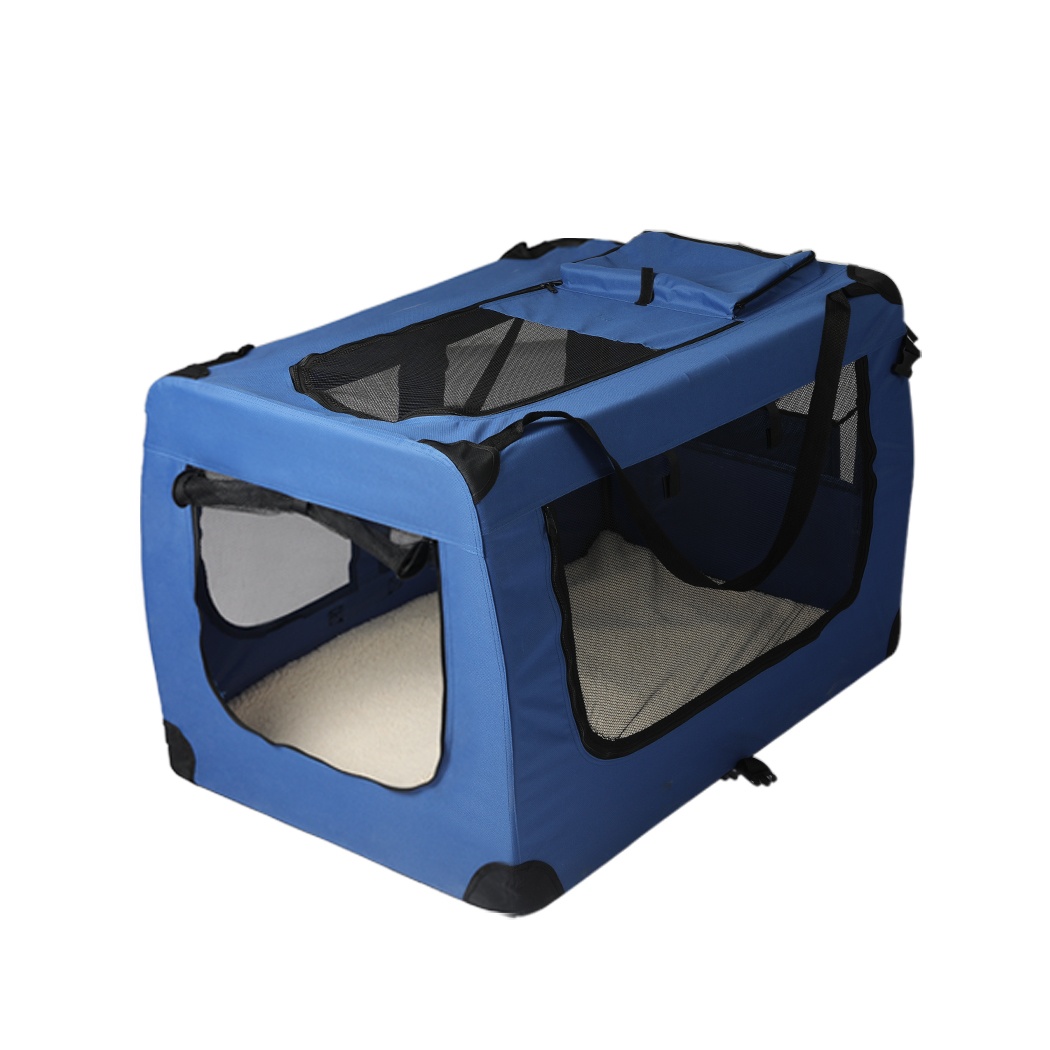
PaWz Pet Travel Carrier Kennel Folding Soft Sided Dog Crate For Car Cage Large M
DESCRIPTION Got friends coming over who are allergic to your fluffball. Clean your place up and put Mr Kittens away in your soft kennel for the visit. When they have left let him roam free. Fold it for easy storage. When you need to use your dog crate just lift the sides up and connect the tubes. You are ready to go in 30 seconds . Take your cat with you on a family trip or take your dog to the vet. Going camping is one of life’s great joys. Take your dog along with you in their soft sided dog crate. Let them roam around the campsite and then keep them safe at night. Accidents happen but they won’t ruin your new soft kennel. Take the cushion cover off and throw it in the washing machine. Hand wash everything else. Very quick and easy to clean . You have your dog in their new soft dog crate. How do you get them into your car? Just lift them up with the handles on the top. Easy as cake. Key Features: Foldable steel frame Waterproof fabric Smooth easy-open zipper Removable padded cushion Durable and tough Transport friendly carry handle Scratch resistant reinforced corners Well ventilated mesh doors SPECIFICATION Brand: PaWz Cushion material: 600D Oxford fabric and synthetic sheep wool Enclosure material: Polyester and mesh Poles material: Steel Colour: Blue Dimensions (L x W x H): M: 89cm x 58cm x 65cm PACKAGE CONTENTS 1x PaWz Pet Soft Crate 1x Instruction Manual
Brand: Awesome™
Category: Animals & Pet Supplies > Pet Supplies > Pet Carriers & Crates